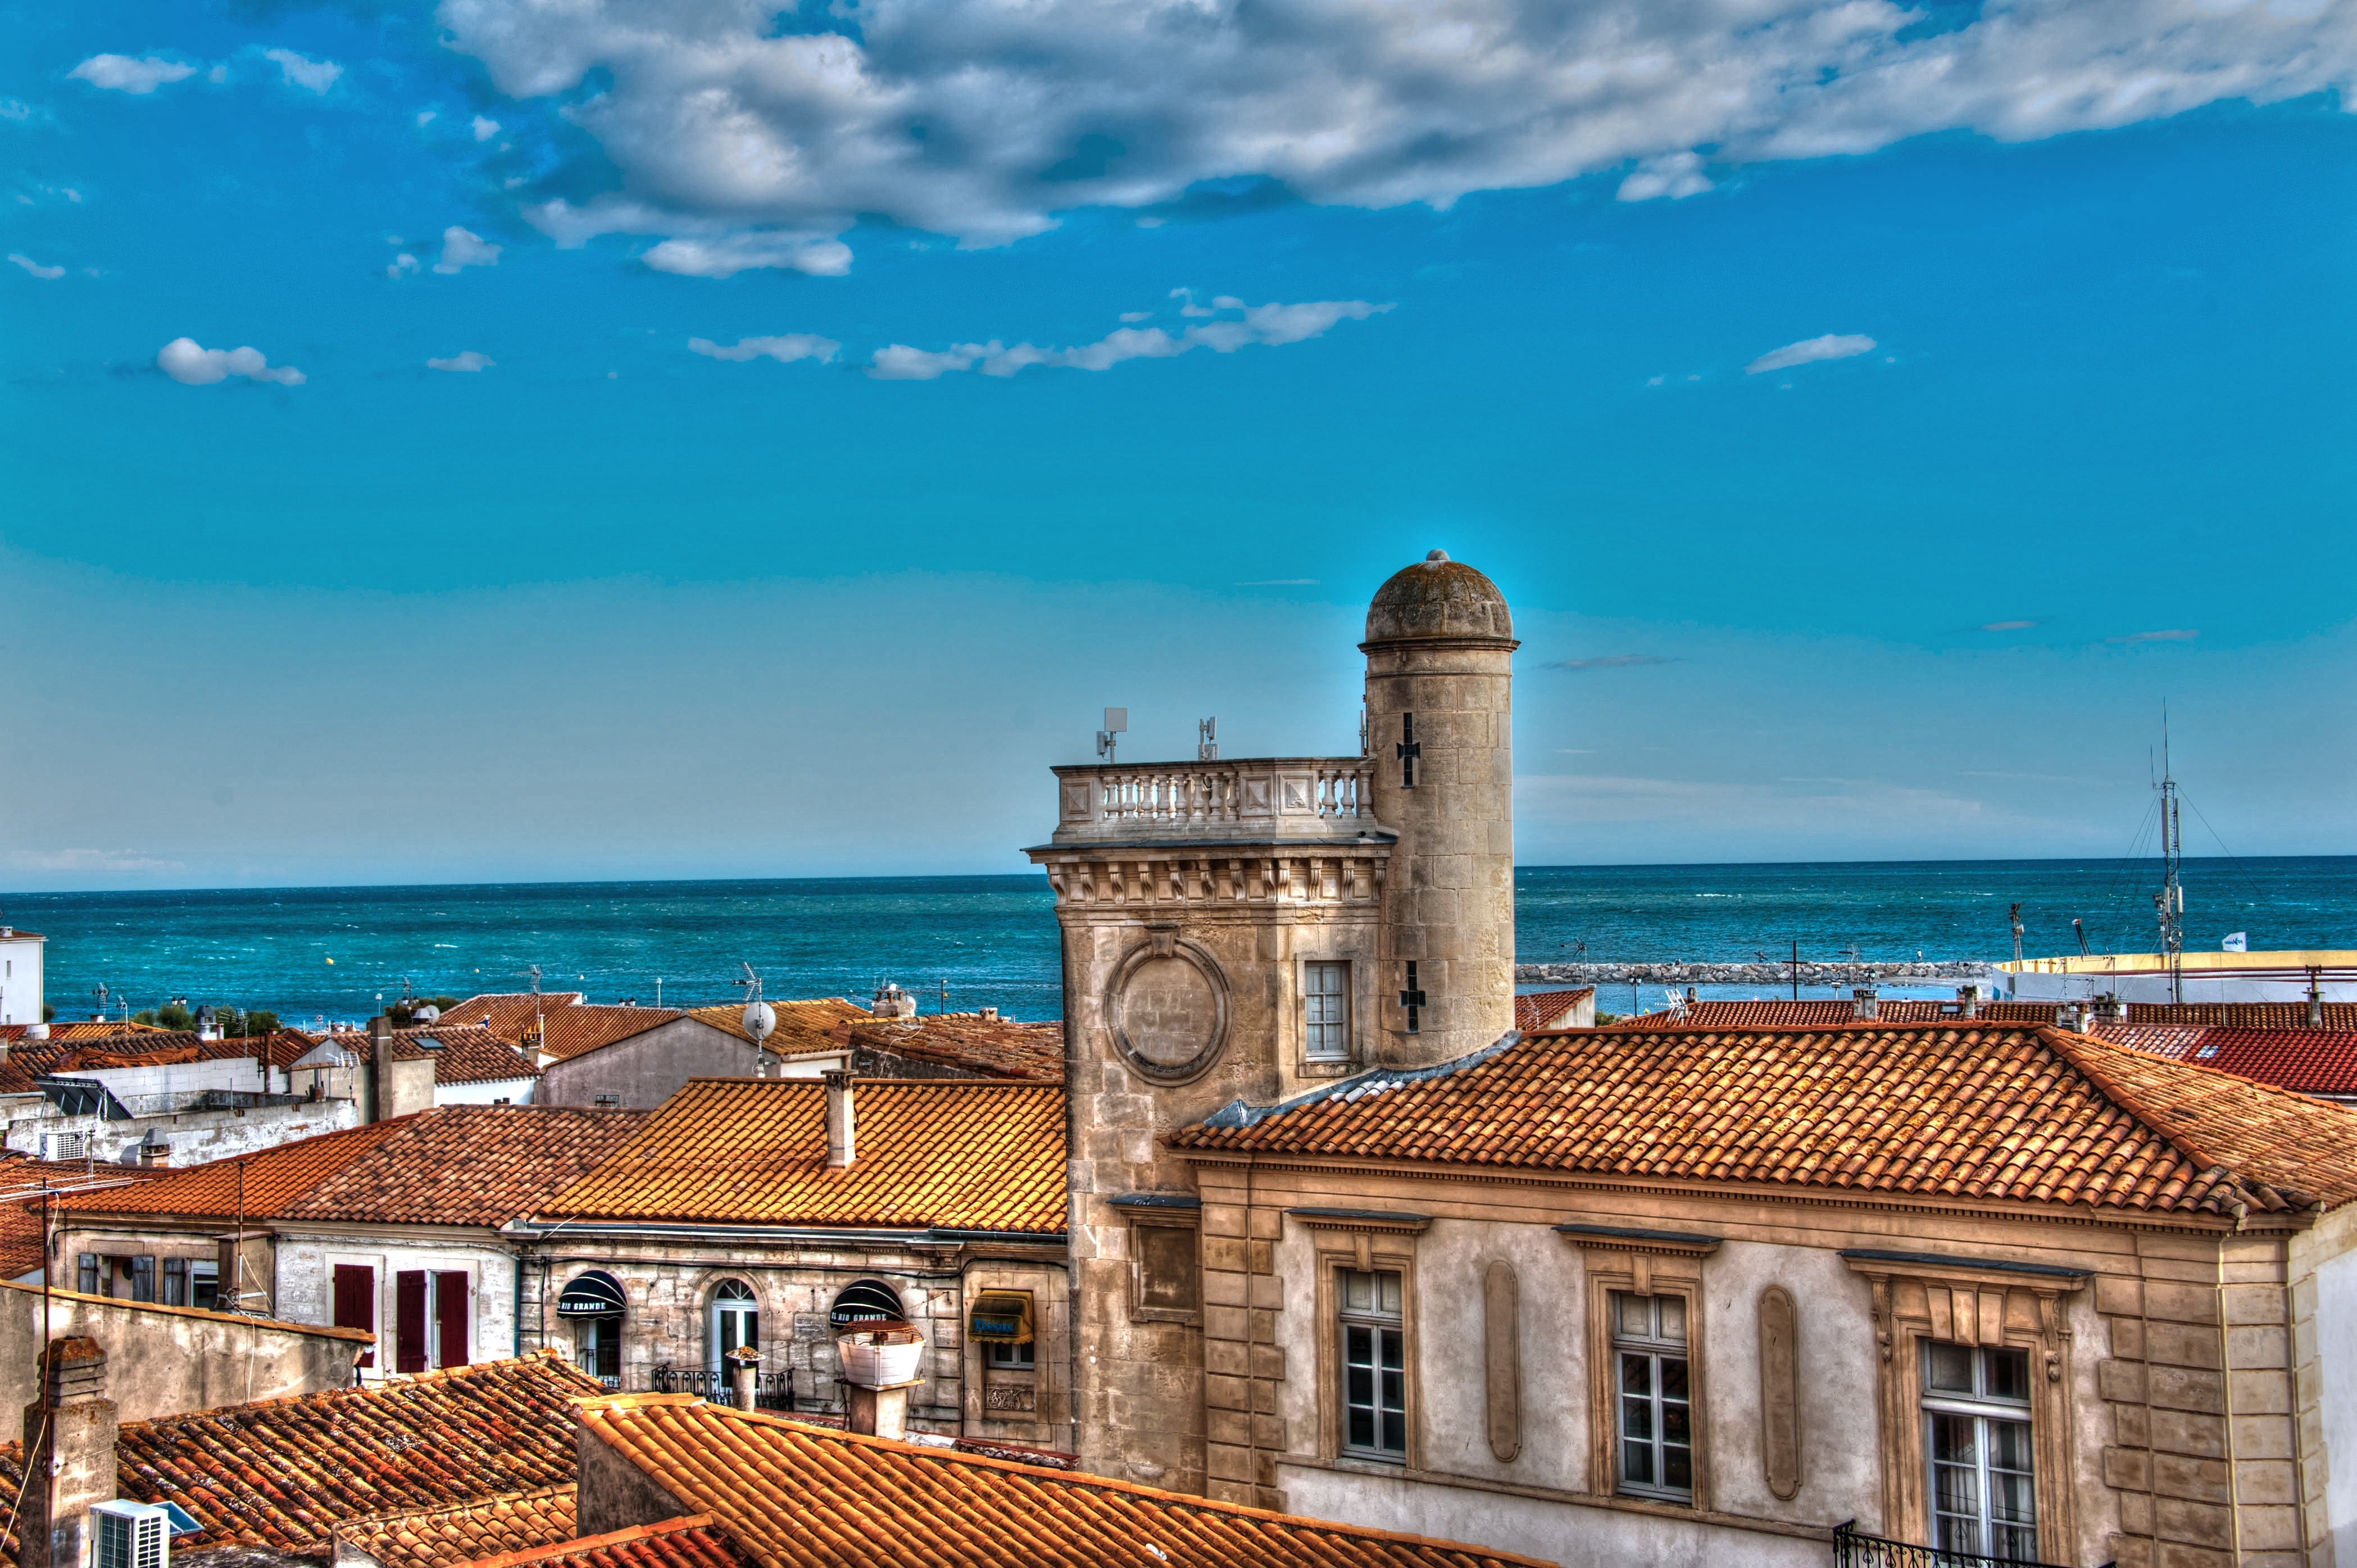
sea, coast, ocean, sky, cityscape, vacation, france, tower, landmark, camargue, ste marie